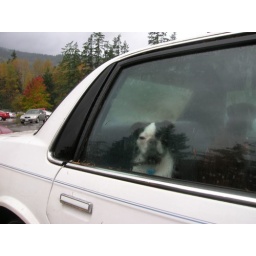
Outside the school. This car had a dog in each of the 3 passenger seats so I had to snap it.